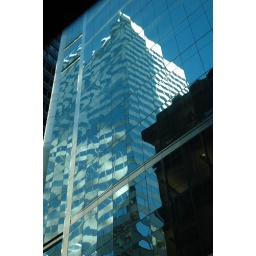
In our tour bus passing by a glass skyscraper... another is refected off the mirrored glass and bright sunshine